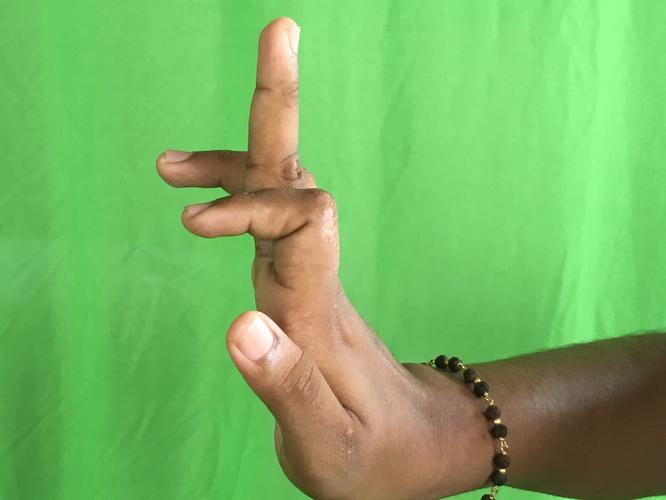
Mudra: Shukatundam
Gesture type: single_hand